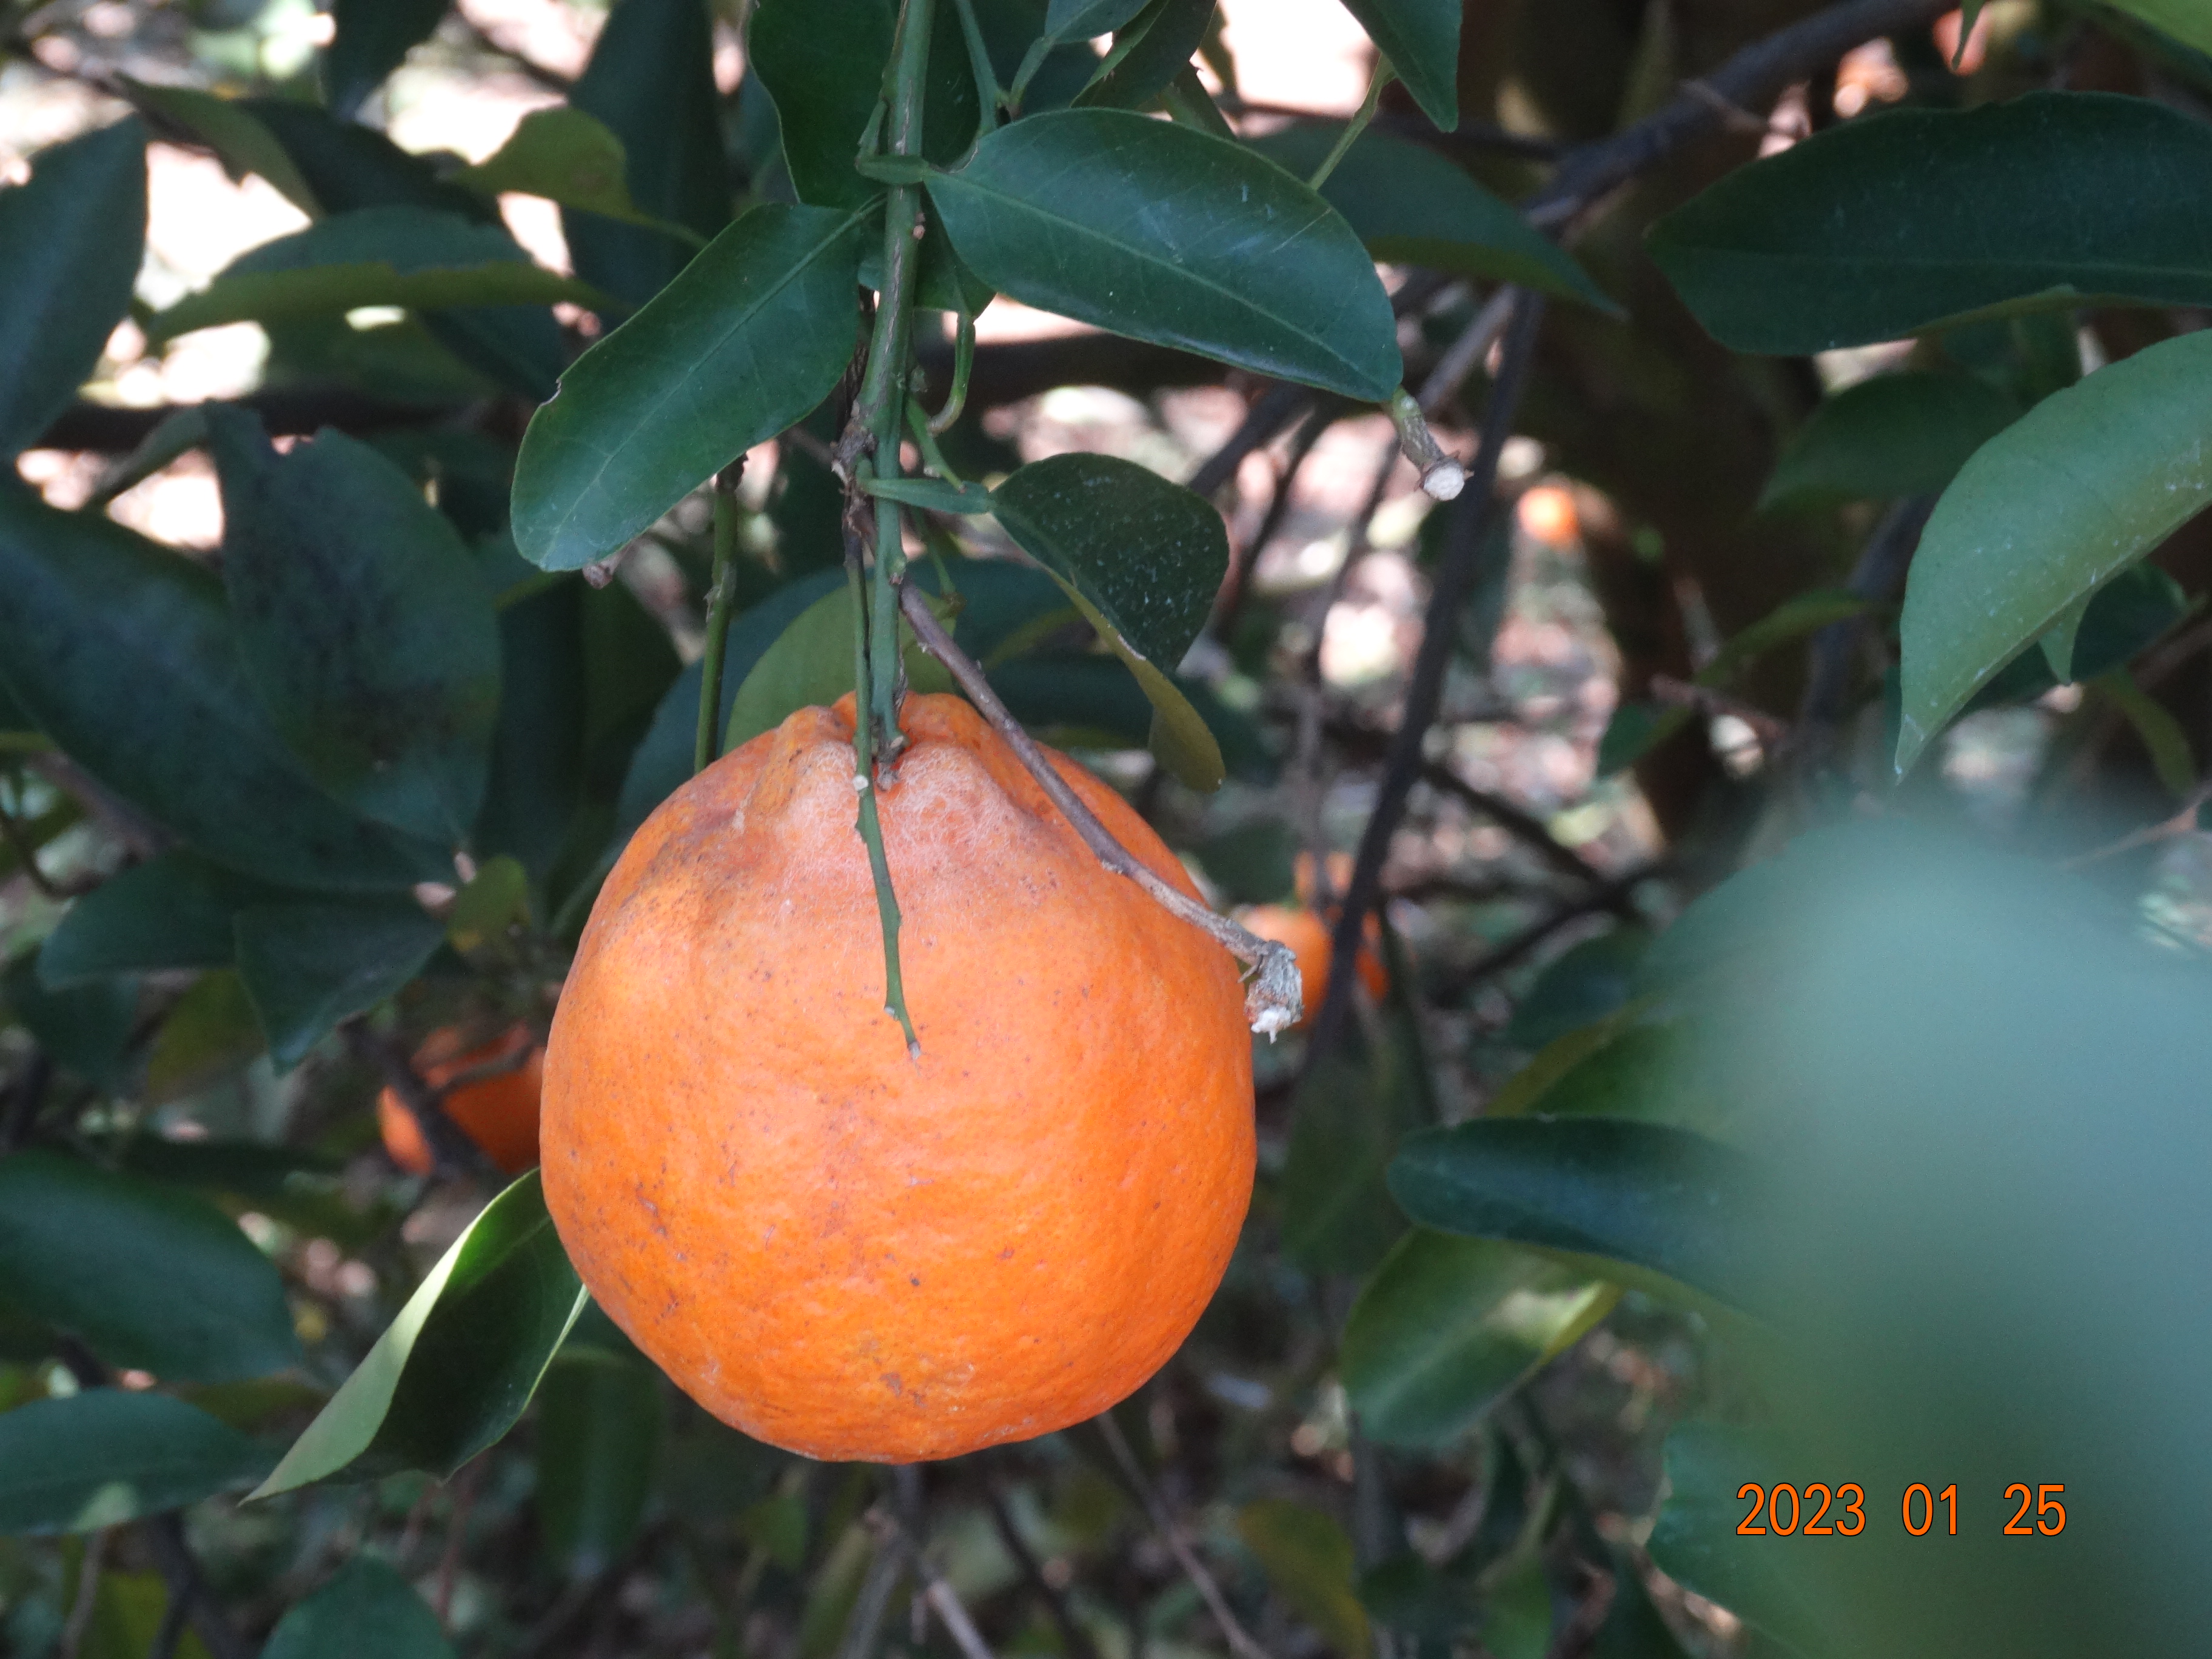
Citrus fruit variety: ponkan